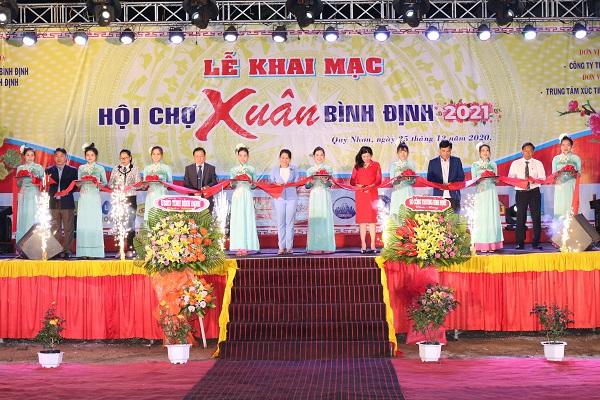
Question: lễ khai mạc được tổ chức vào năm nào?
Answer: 2021